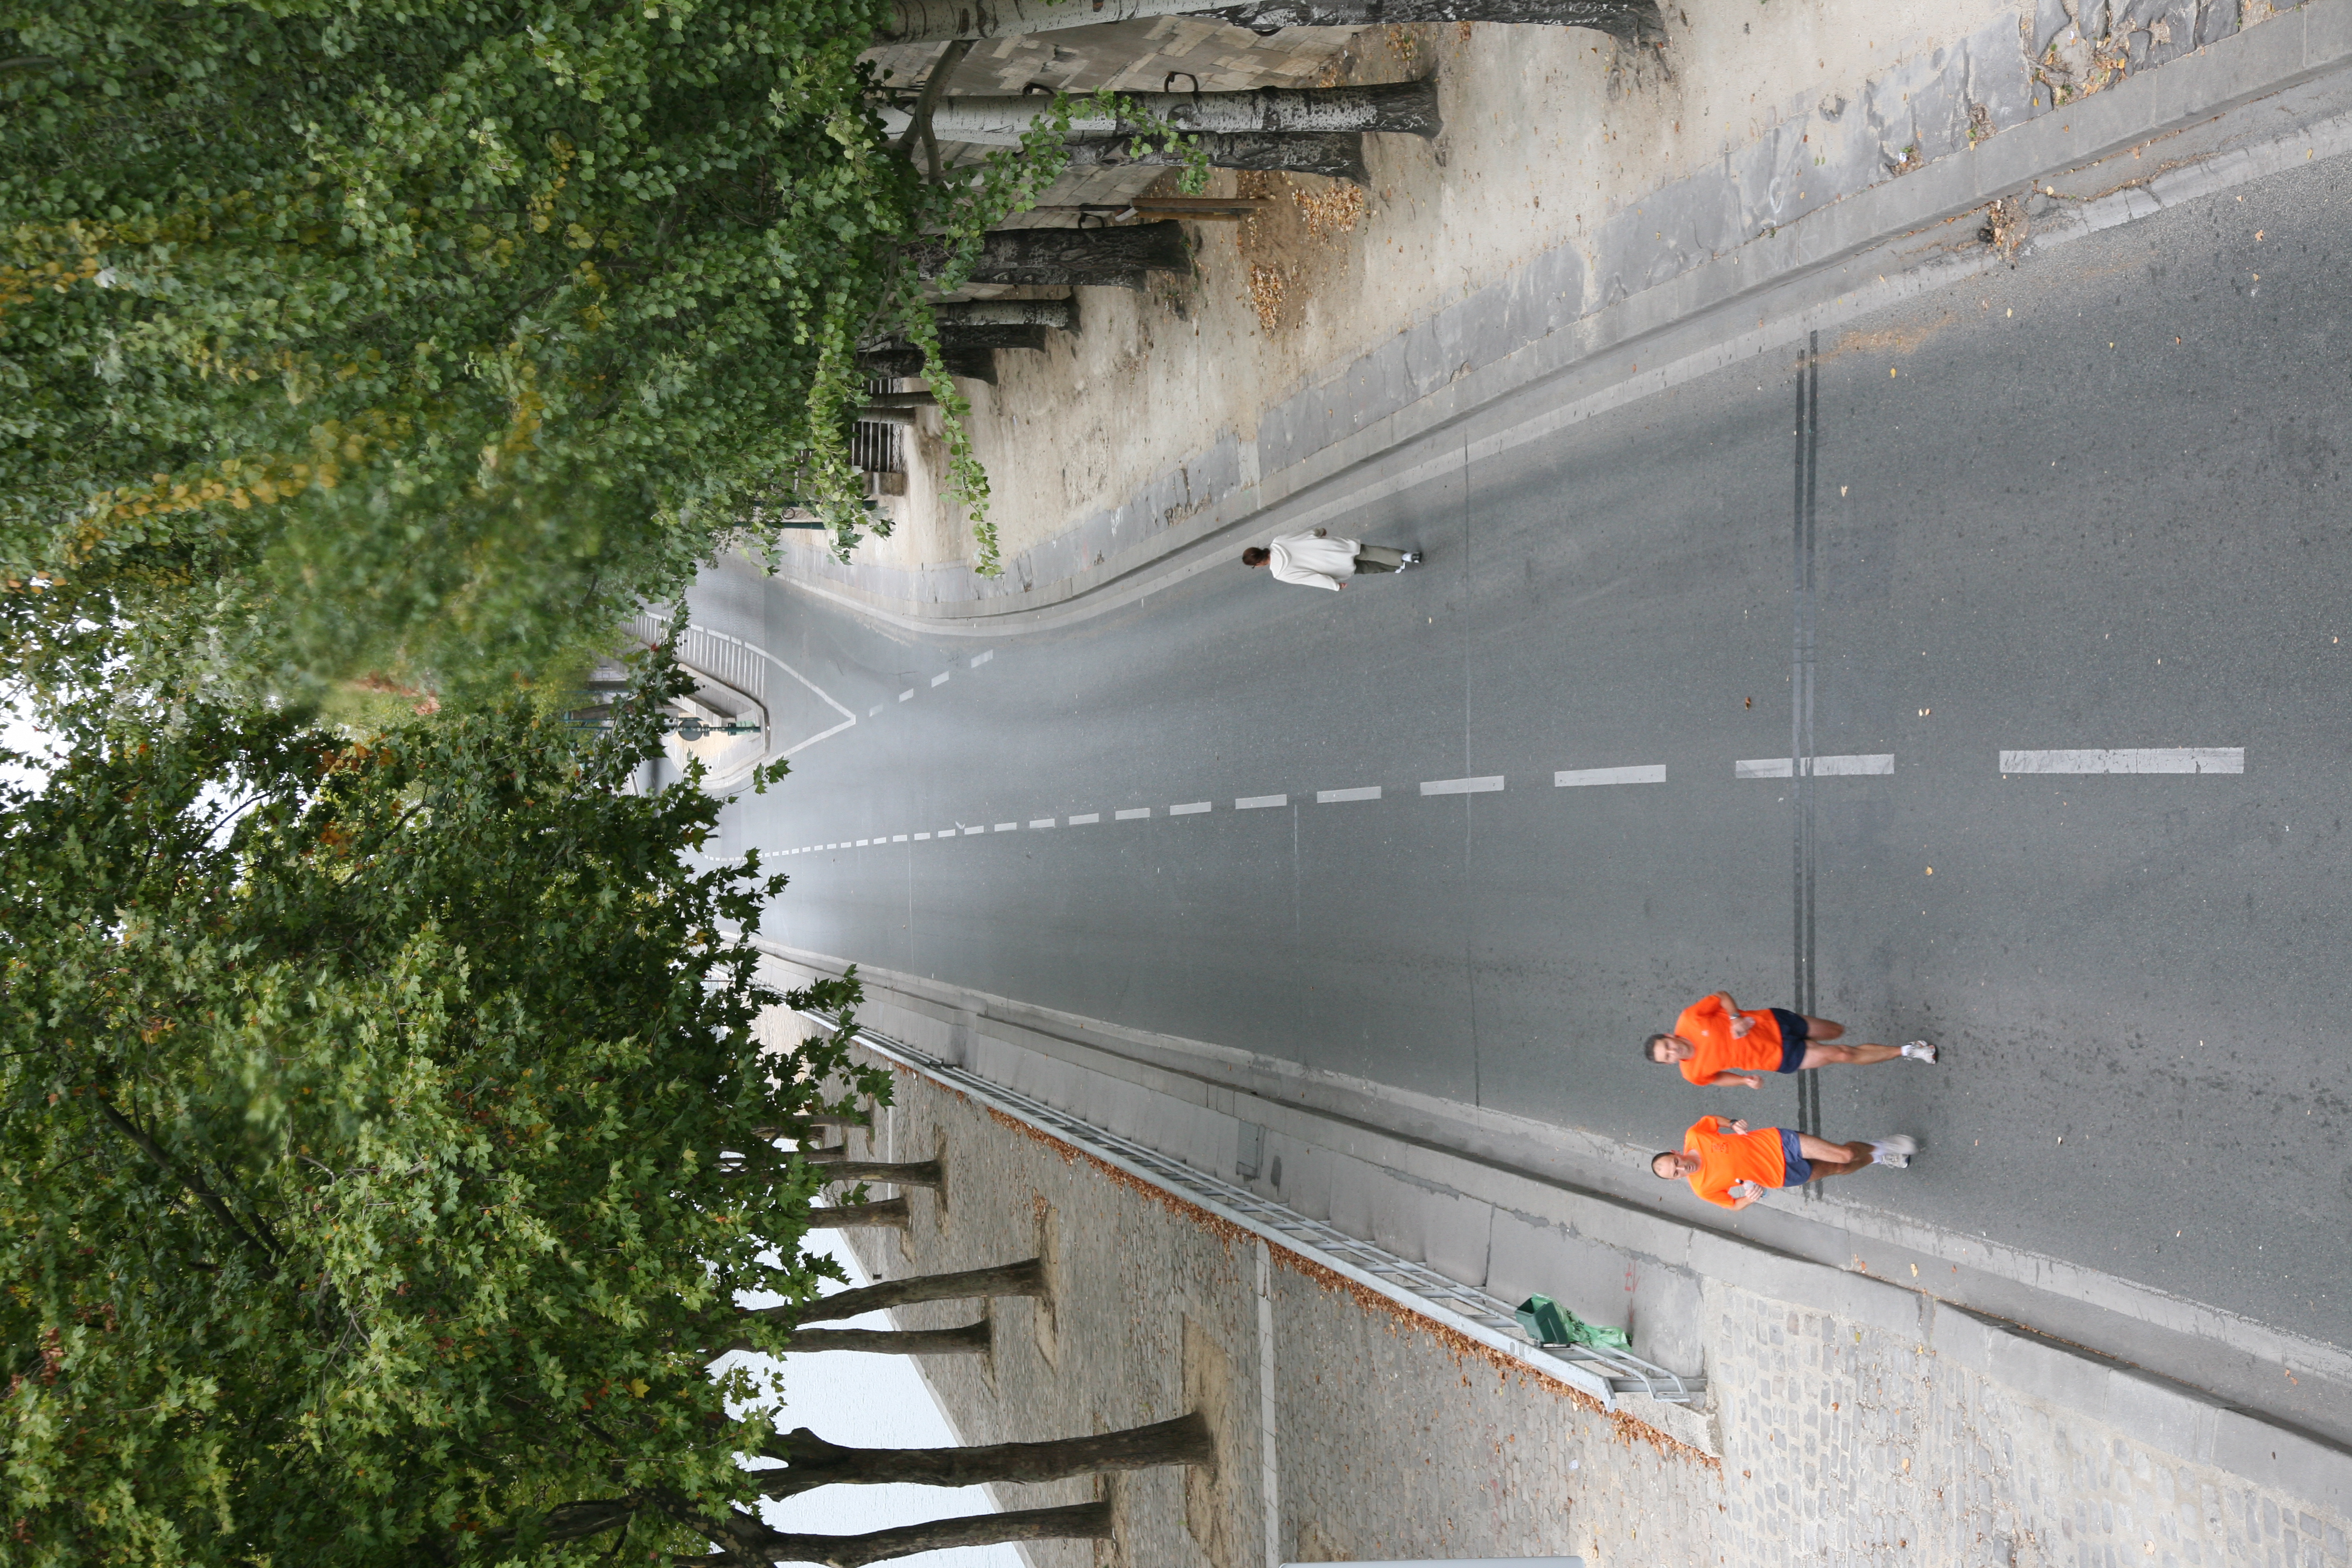
pedestrian, track, road, street, morning, sidewalk, highway, paris, asphalt, walk, transport, france, orange, jogging, route, lane, expressway, infrastructure, matin, parigi, parijs, pary, marche, voiegeorgespompidou, pedestrian crossing, road surface, nonbuilding structure